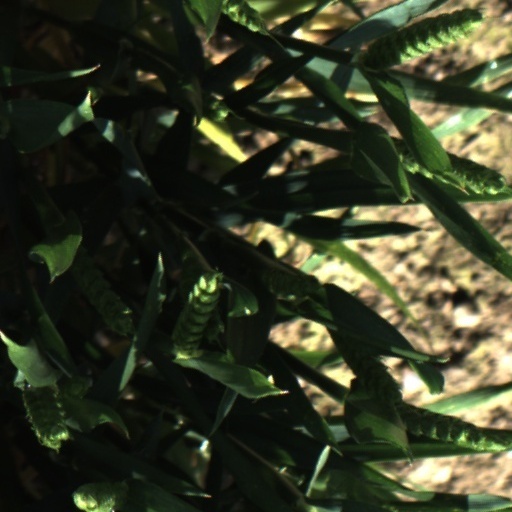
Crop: wheat